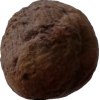
Label: peach